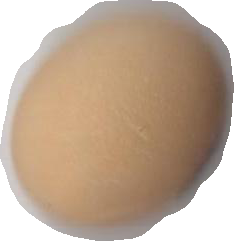
Variety: Anjasmoro